Steimatzky

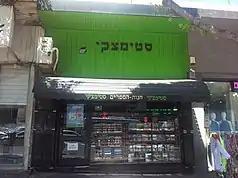
An old style Steimatzky store in Kfar Saba in 2014.

In 1963 the son of founder Yechezkel, Eri Steimatzky, joined the company and became its general manager. A period of expansion followed.